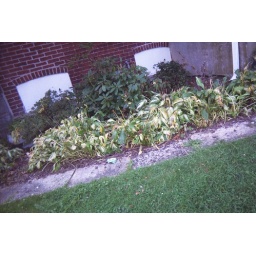
This is the flower bed that sit' s in the front of my house.: